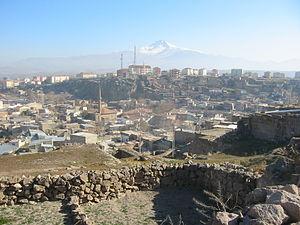
İncesu est une ville et un district de la province de Kayseri dans la région de l'Anatolie centrale en Turquie.